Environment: real
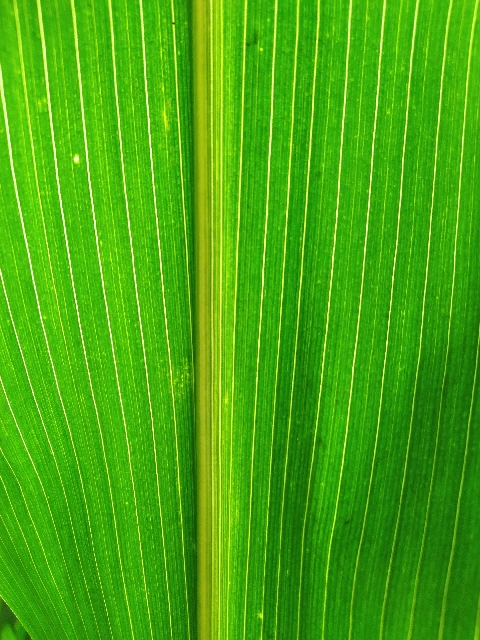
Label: healthy